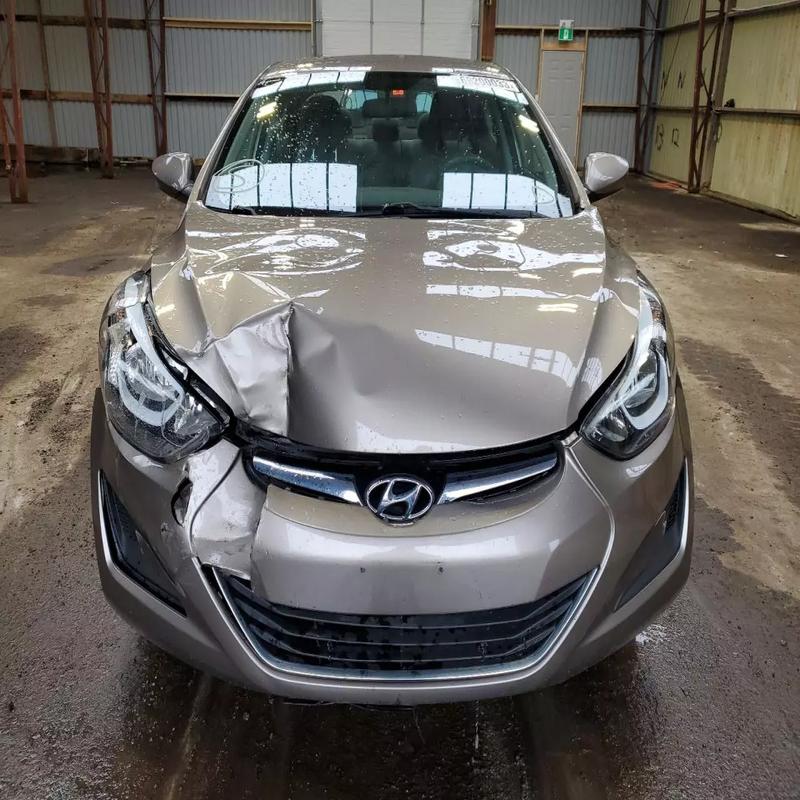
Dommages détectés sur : plaque d'immatriculation avant, pare-choc avant, feu avant droit, capot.
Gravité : majeur